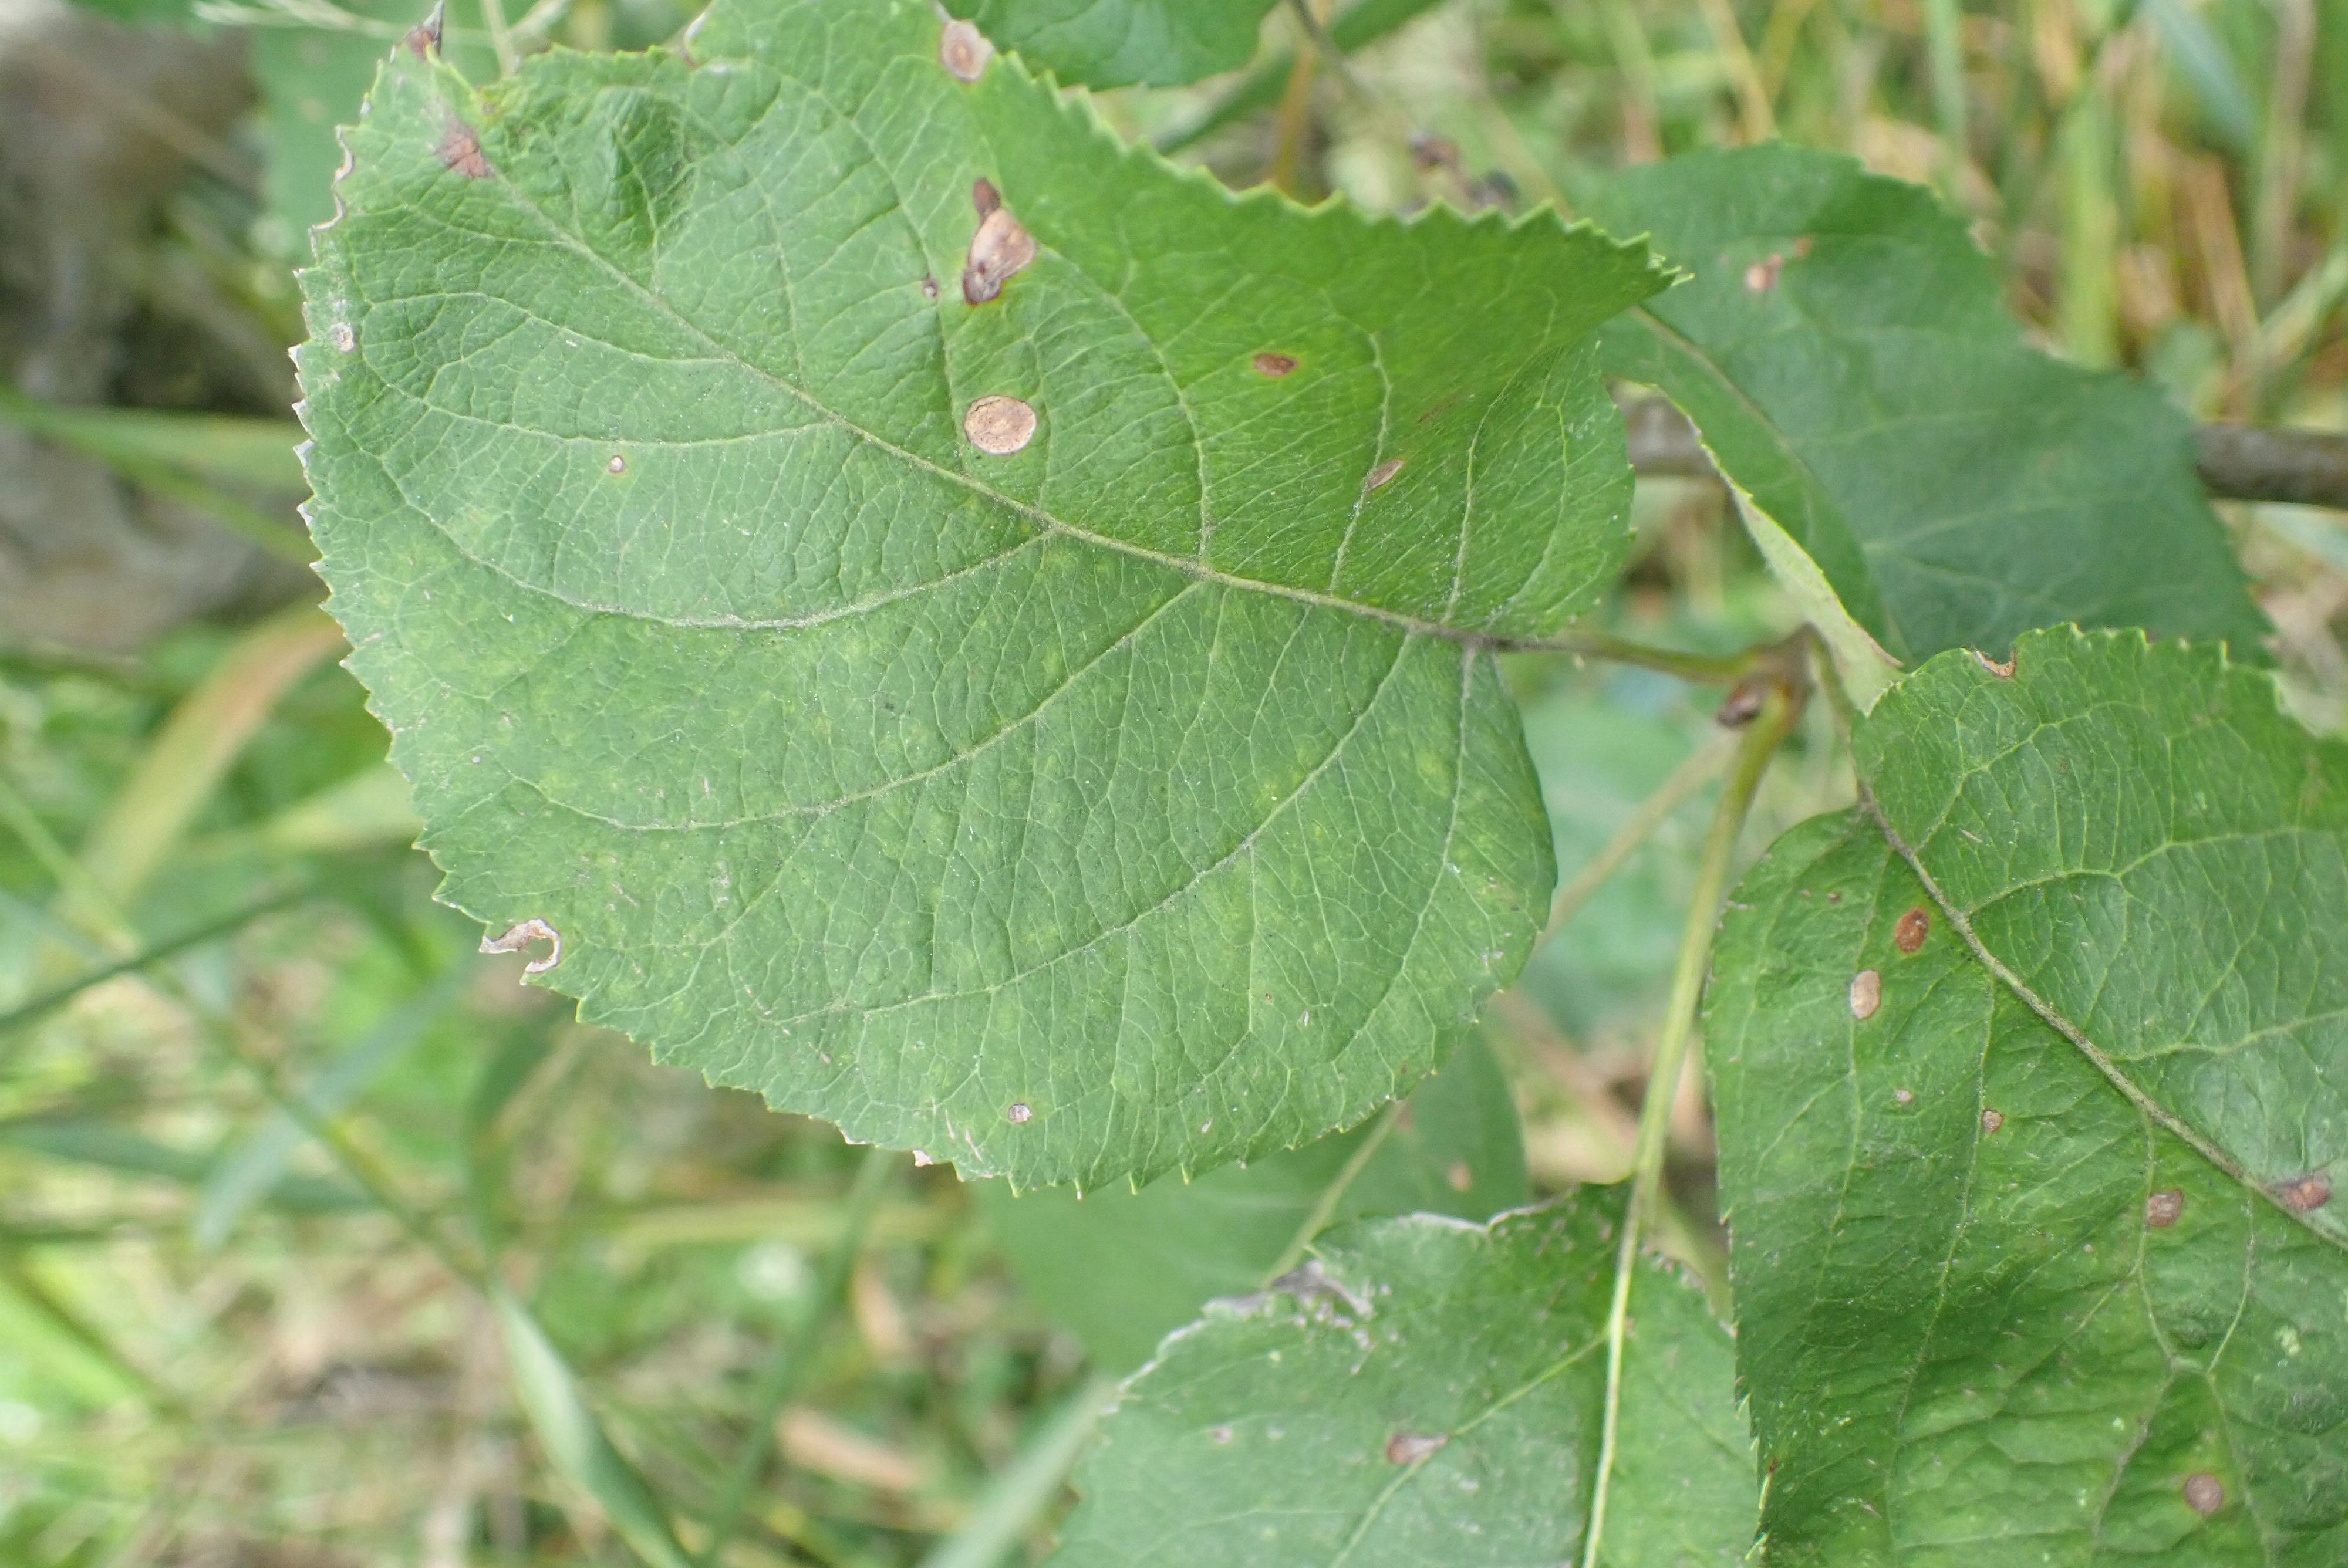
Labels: frog_eye_leaf_spot